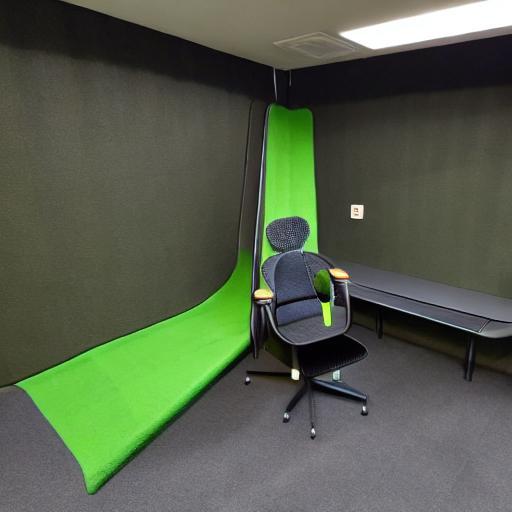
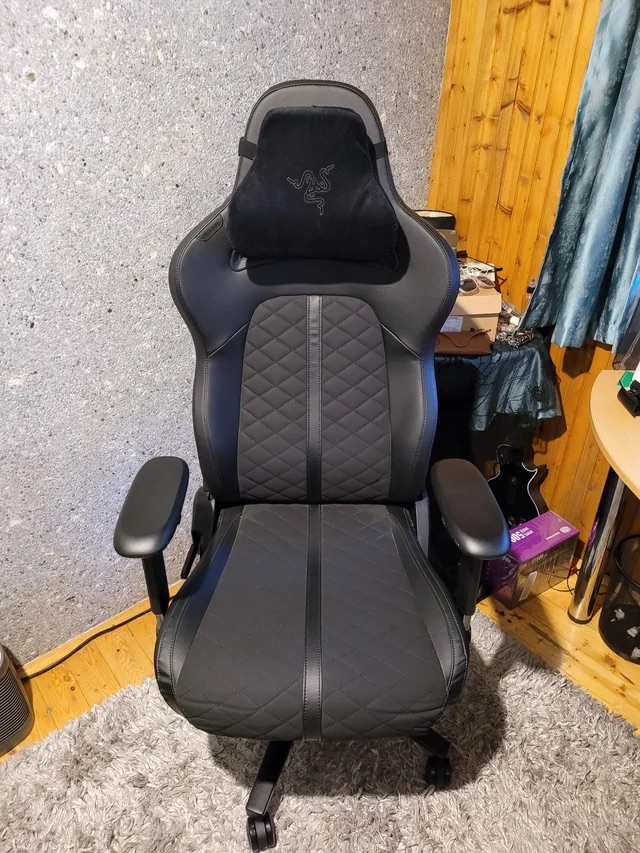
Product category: items_chair
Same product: no